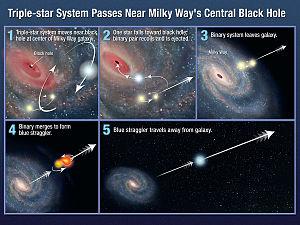
Une étoile intergalactique, également appelée étoile orpheline ou étoile errante, est une étoile qui n'appartient à aucune galaxie. De tels astres ont fait l'objet d'intenses discussions dans la communauté scientifique à la fin des années 1990, et on pense qu'elles sont issues de galaxies en interaction. Ces étoiles pourraient représenter la moitié des étoiles présentes dans l'univers selon une étude publiée dans la revue scientifique Science.